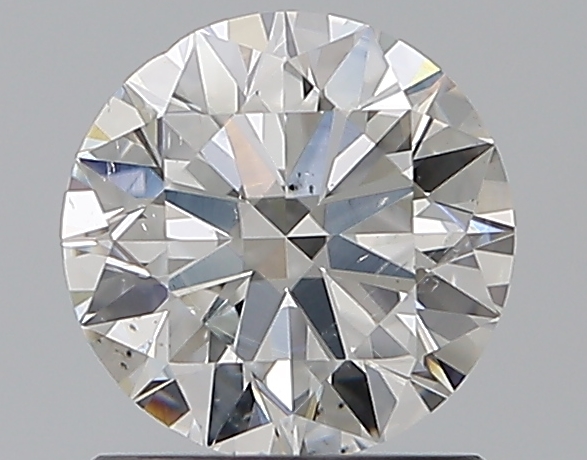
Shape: round
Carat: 1
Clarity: SI1
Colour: G
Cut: EX
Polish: EX
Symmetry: EX
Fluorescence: N
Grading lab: GIA
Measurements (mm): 6.36 x 6.39 x 3.92